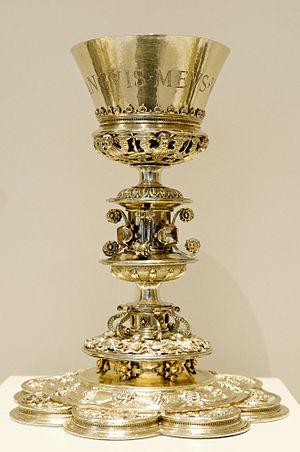
Calice portant l'inscription «